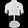
Label: Coat